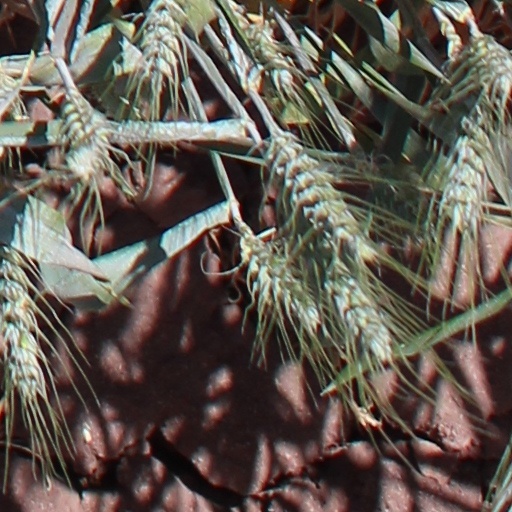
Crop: wheat